Sutherland railway station

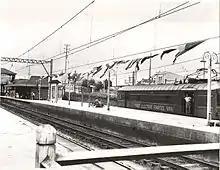
Station in 1954

Sutherland station opened on 26 December 1885 as the interim terminus of the Illawarra line when it was extended from Hurstville. The station opened for general rail traffic on 1 March 1886. It consisted of a brick station facing both the road and railway, a goods shed, and a stationmaster's residence. On 9 March 1886, the line was extended to Waterfall.